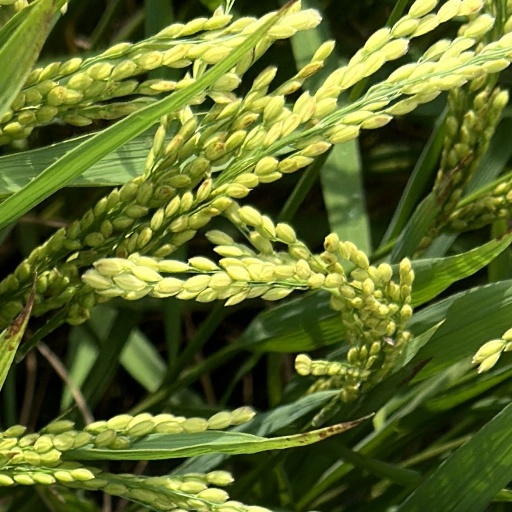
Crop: rice